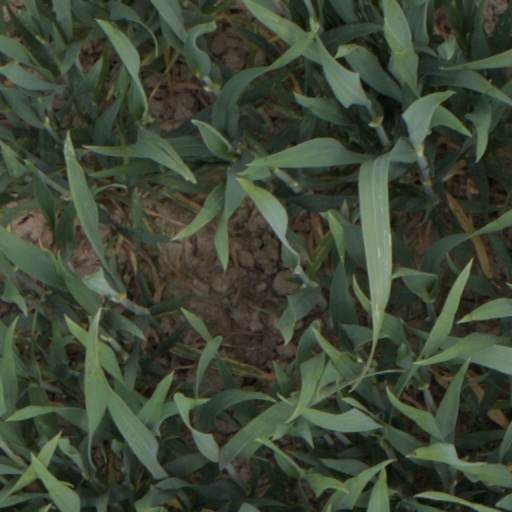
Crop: wheat